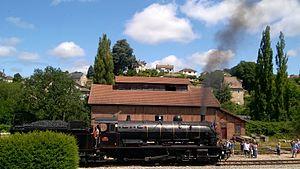
Locomotive à vapeur 140 C 38 en gare d'Eymoutiers-Vassiviere.
La gare d'Eymoutiers-Vassivière est une gare ferroviaire française de la ligne du Palais à Eygurande - Merlines, située sur le territoire de la commune d'Eymoutiers dans le département de la Haute-Vienne en région Nouvelle-Aquitaine. Elle permet la desserte du lac de Vassivière.